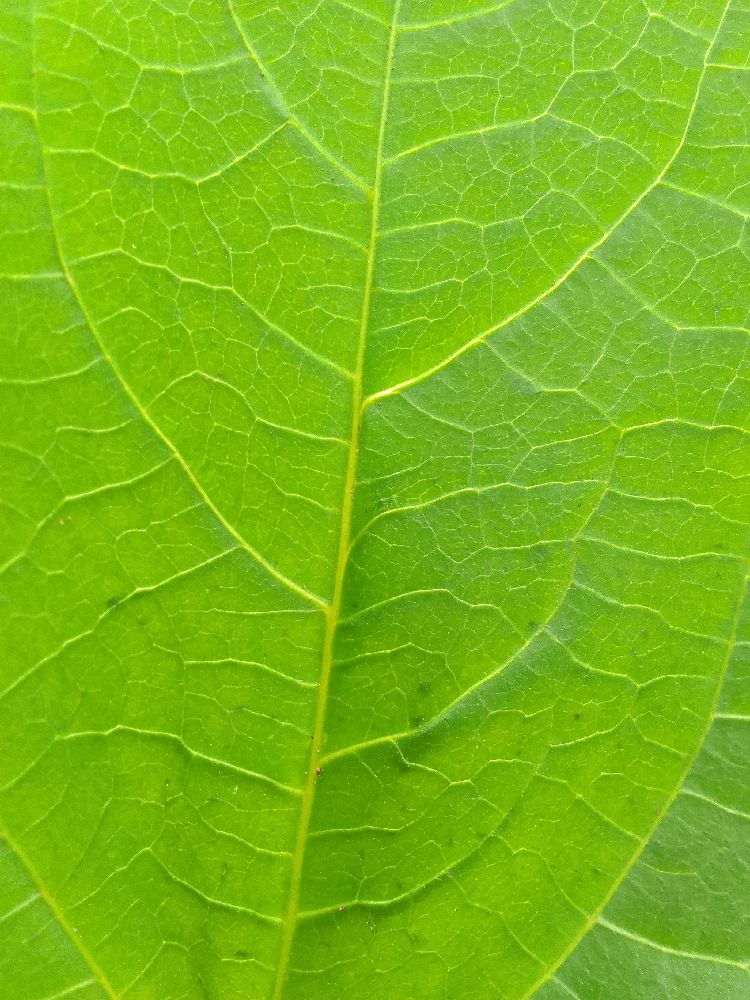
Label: healthy